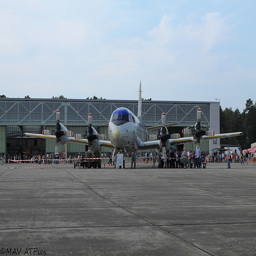
a large air plane on a run way
a crowd of people standing around a plane
A medium sized jet airplane is blocked off for some repair work.
A four motor airliner on the tarmac in from of an aircraft hangar.
Large silver airplane sitting in front of a hangar.